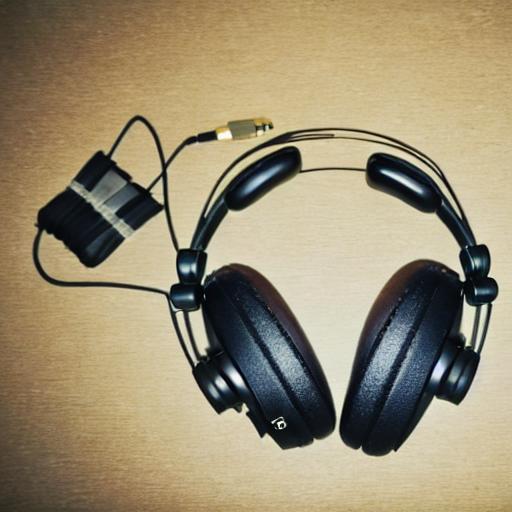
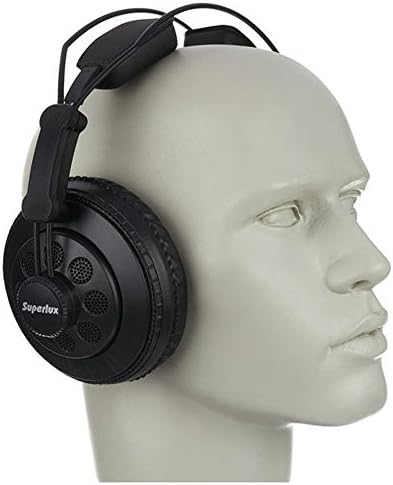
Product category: headphones
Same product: no